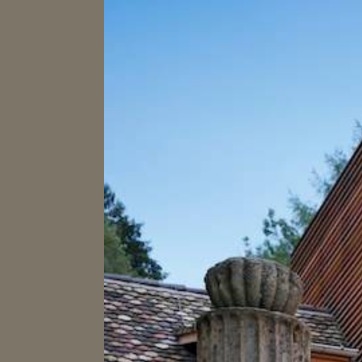
Material: sky